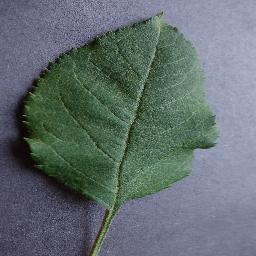
Label: Apple___healthy